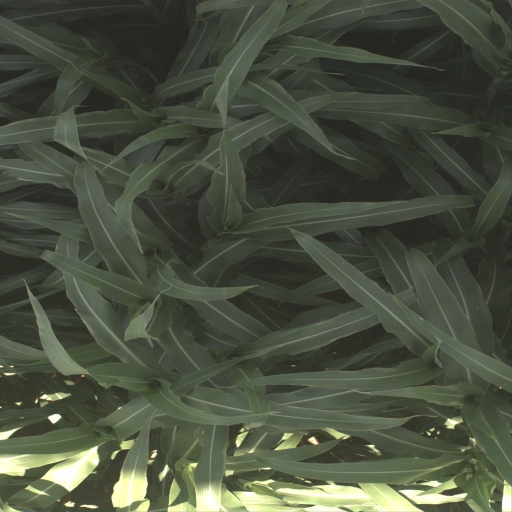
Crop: sorghum